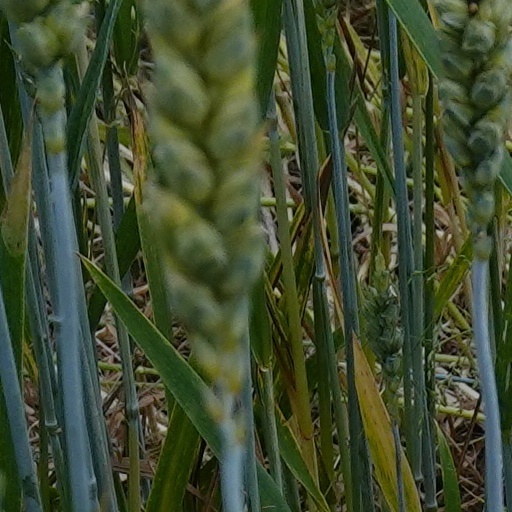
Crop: wheat